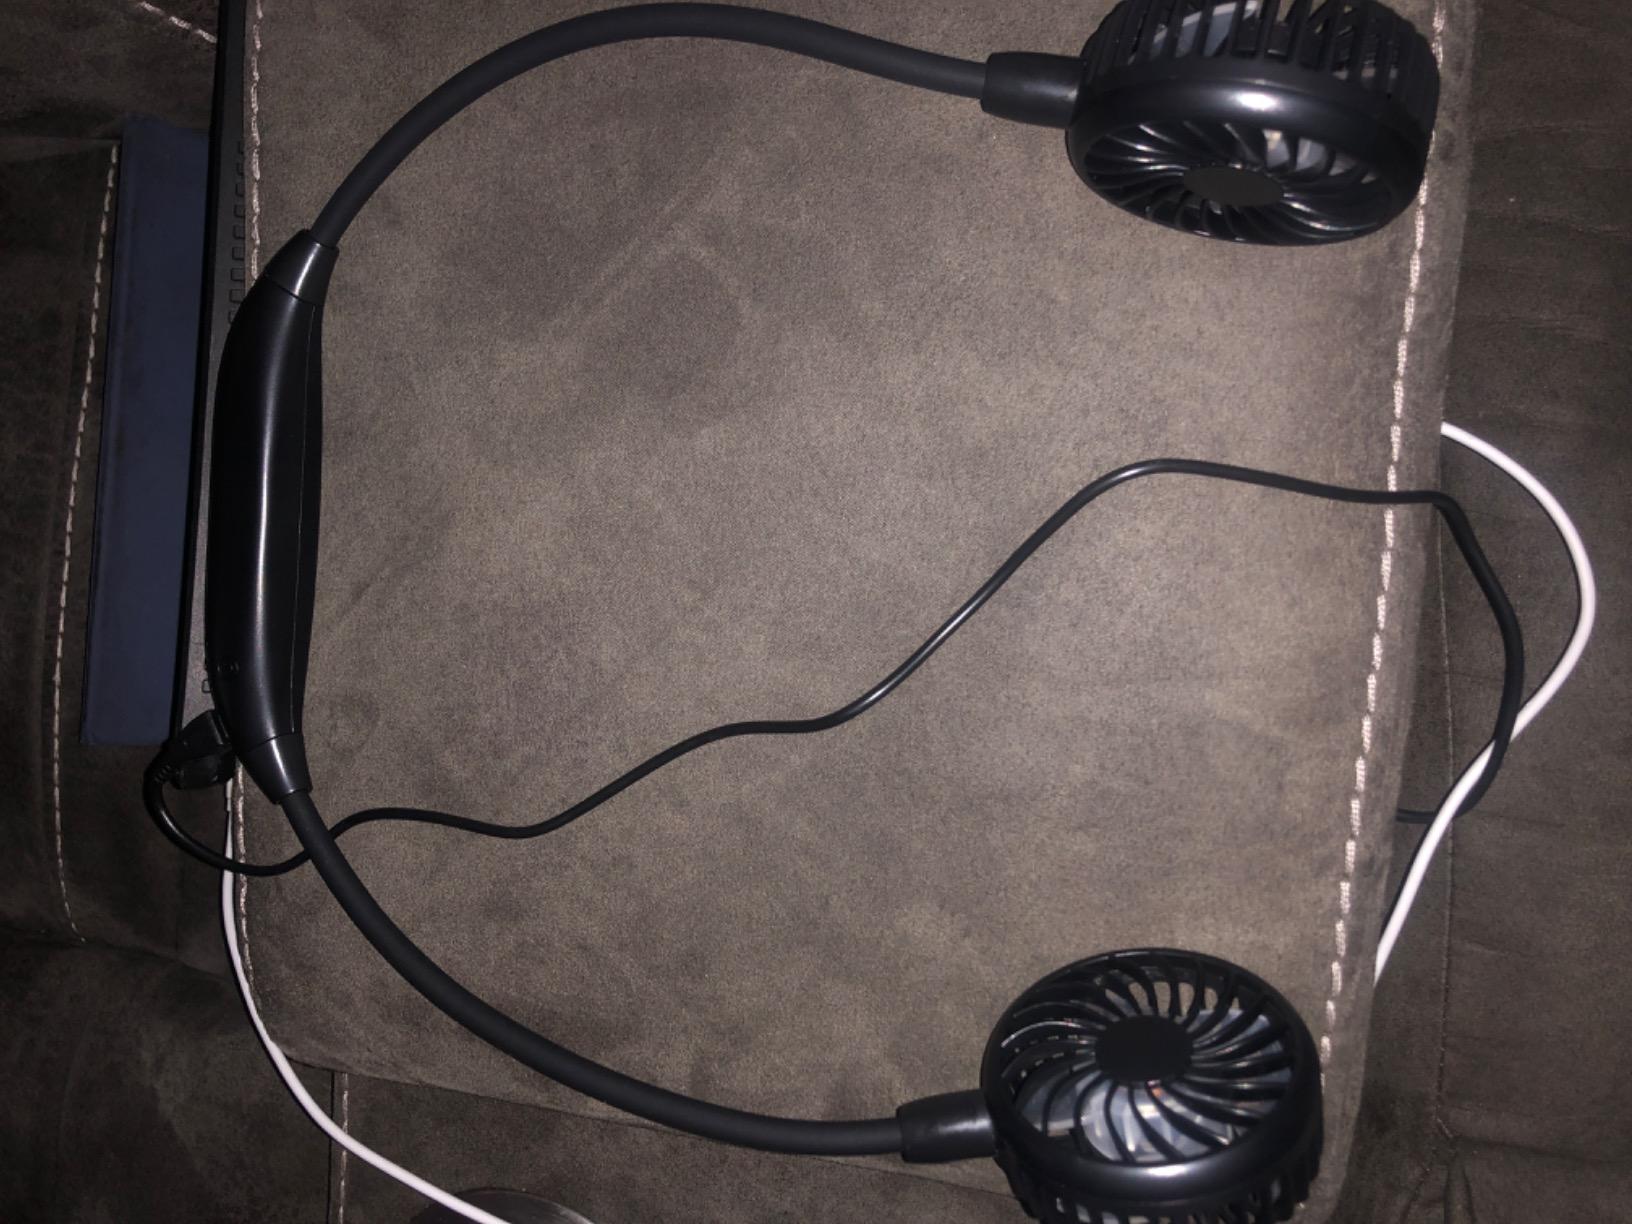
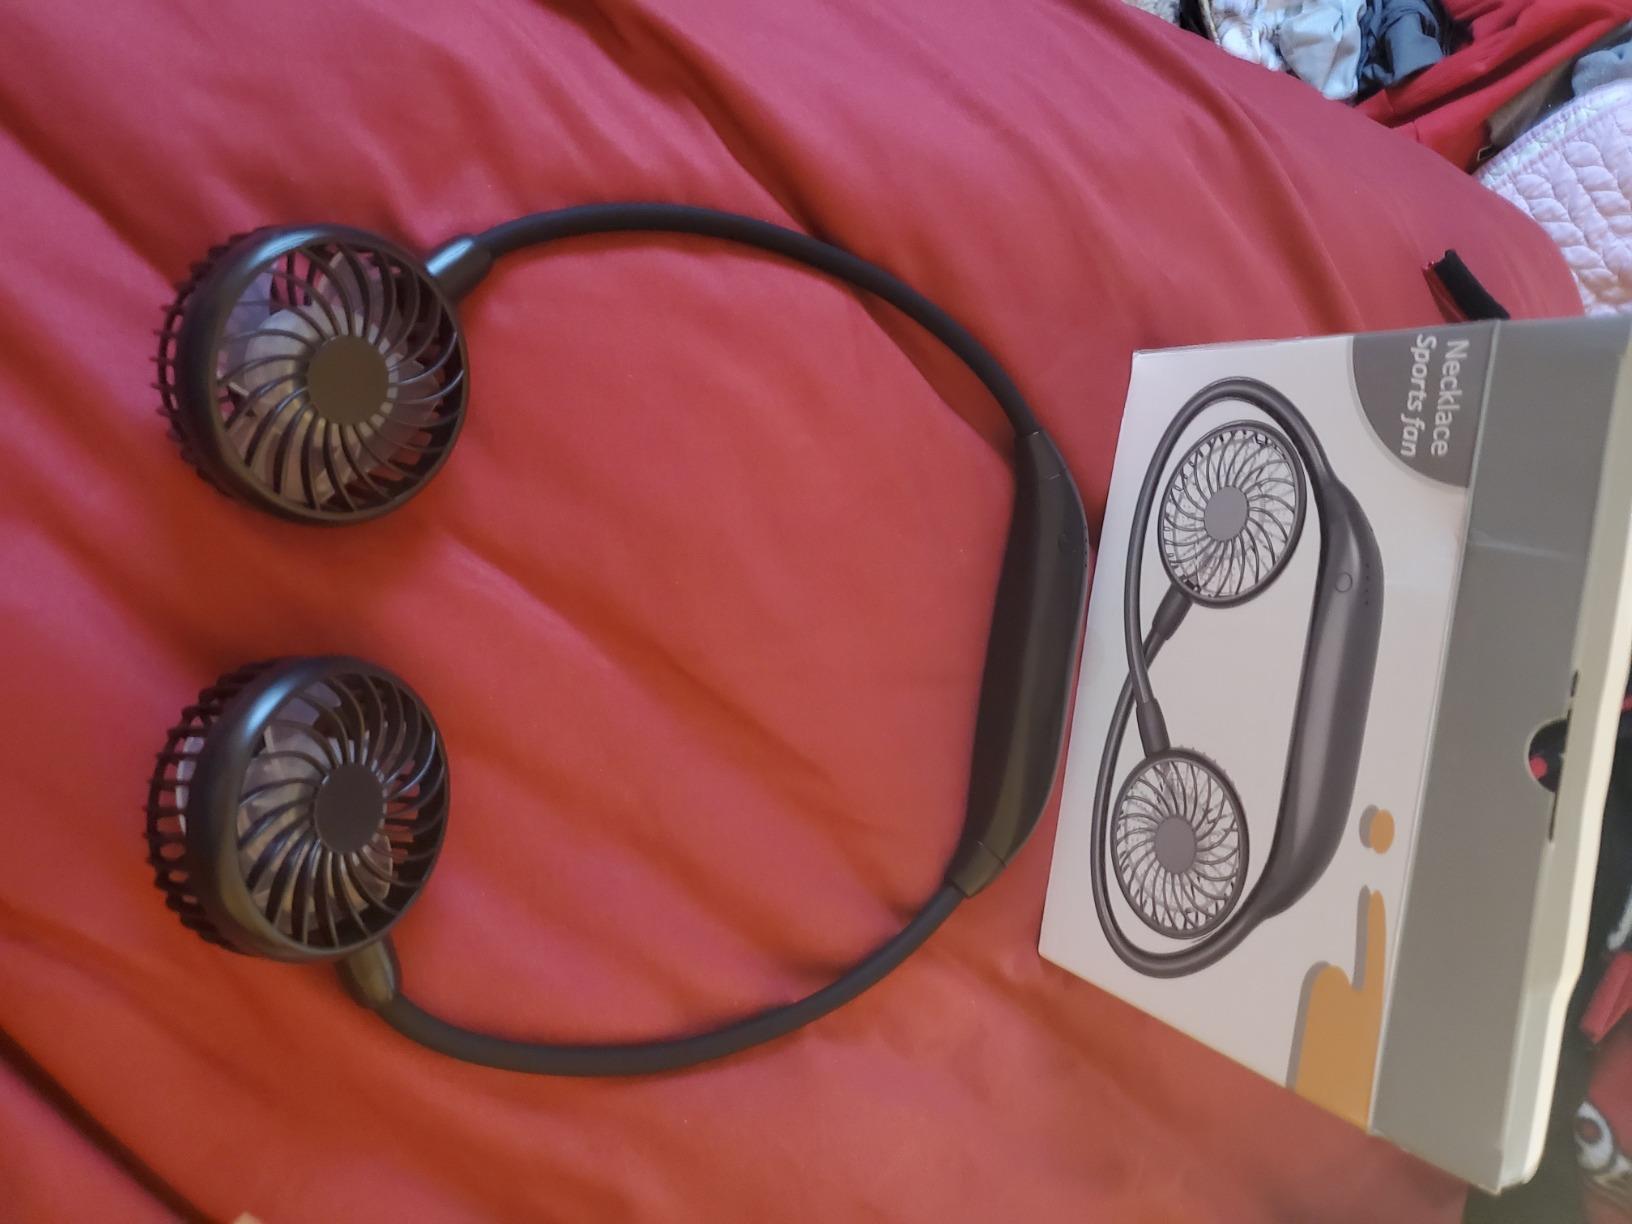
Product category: fan
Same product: yes